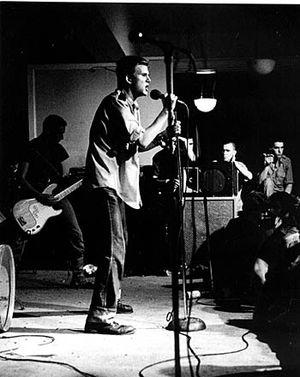
Government Issue est un groupe américain de punk rock et hardcore punk, fondé en 1980 et actif de 1981 à 1989.